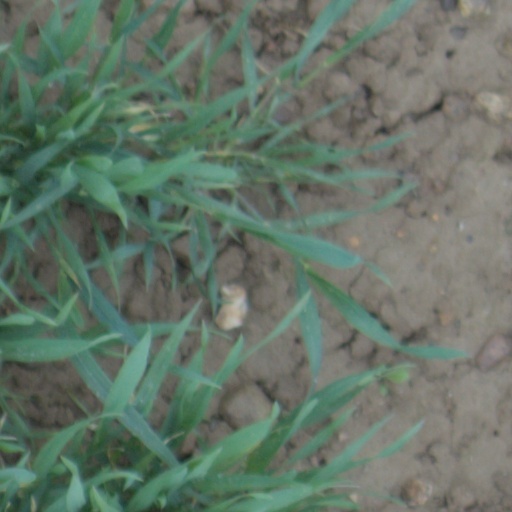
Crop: wheat